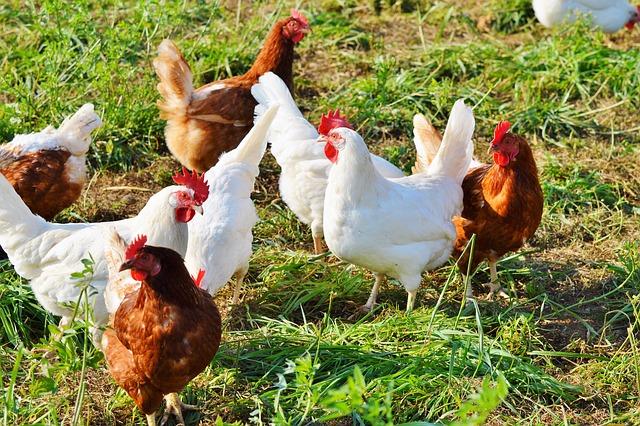
Kuku wenye afya nzuri wamesimama shambani wakiwa wenye nguvu na miili iliyojengeka vizuri, hii ni moja ya mifugo inayofugwa kwa ajili ya nyama na mayai na inaakisi mafanikio ya ufugaji bora unaozingatia lishe na matunzo ya wanyama hawa.